Worcester County Horticultural Society

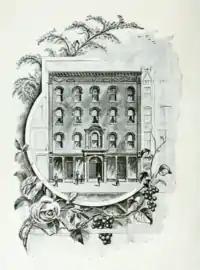
An illustration of the first Horticultural Hall on Front St., 1892

The society was informally founded on September 19, 1840, when several local doctors and businessmen met in Worcester "for the purposes of mutual improvement in the theoretical and practical branches of Horticulture" and, in the subsequent weeks, organized an exhibition of fine specimens of orchard and garden plants from cultivators in Central Massachusetts. The organization's founders shaped it in homage to the Royal Horticultural Society in London, expressing hope in their earliest reports that their "little Society, which has thus far so bravely followed in the footsteps of the great Association of London, may, like our other institutions, continue to flourish". The society was formally established by an act of the Massachusetts General Court on March 3, 1842. The group continued to host exhibitions annually and, by 1850, had a large enough membership and funds to purchase a plot of land and to construct its first formal headquarters, "Horticultural Hall", on Front Street in Worcester. Continuing to expand throughout the 19th century and the early 20th century, the society built another, larger, facility with library and auditorium space in 1928. This building is now home to the Worcester Historical Museum.